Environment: real
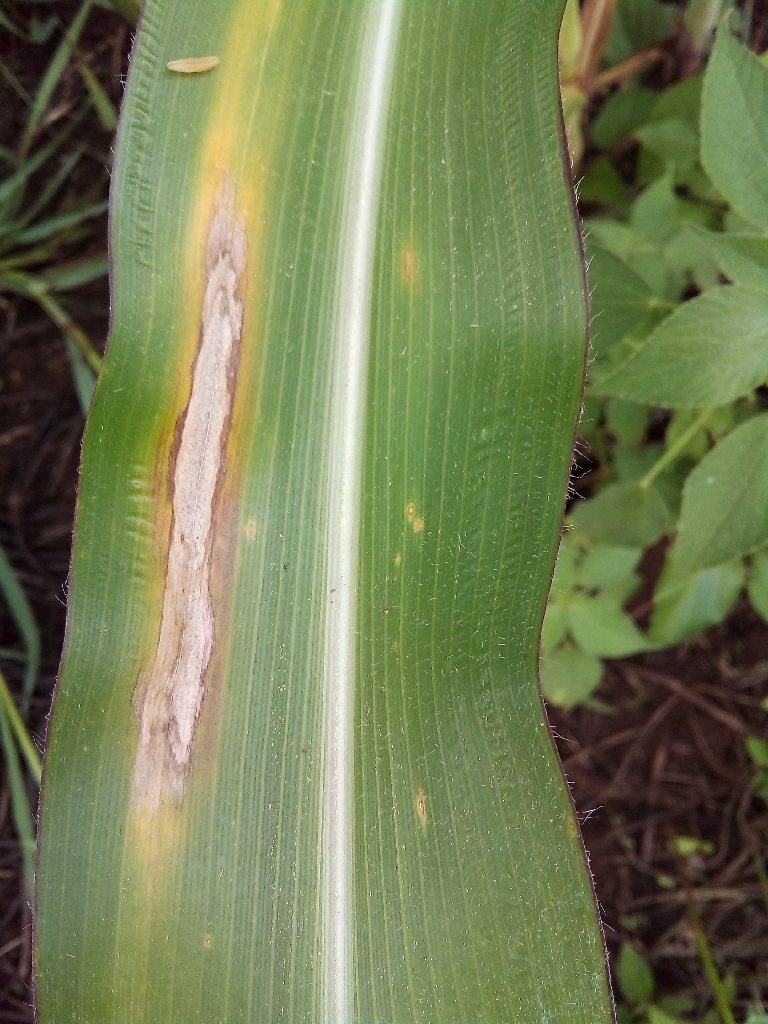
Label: northern_corn_leaf_blight